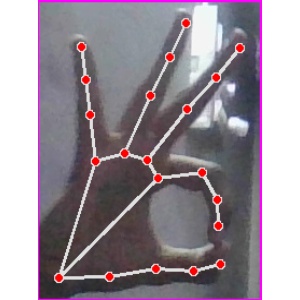
अक्षर: ण